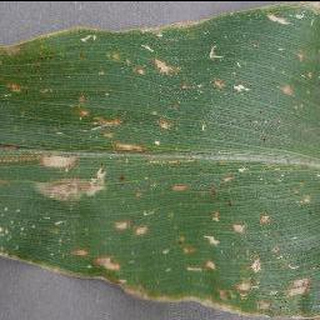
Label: corn_cercospora_leaf_spot